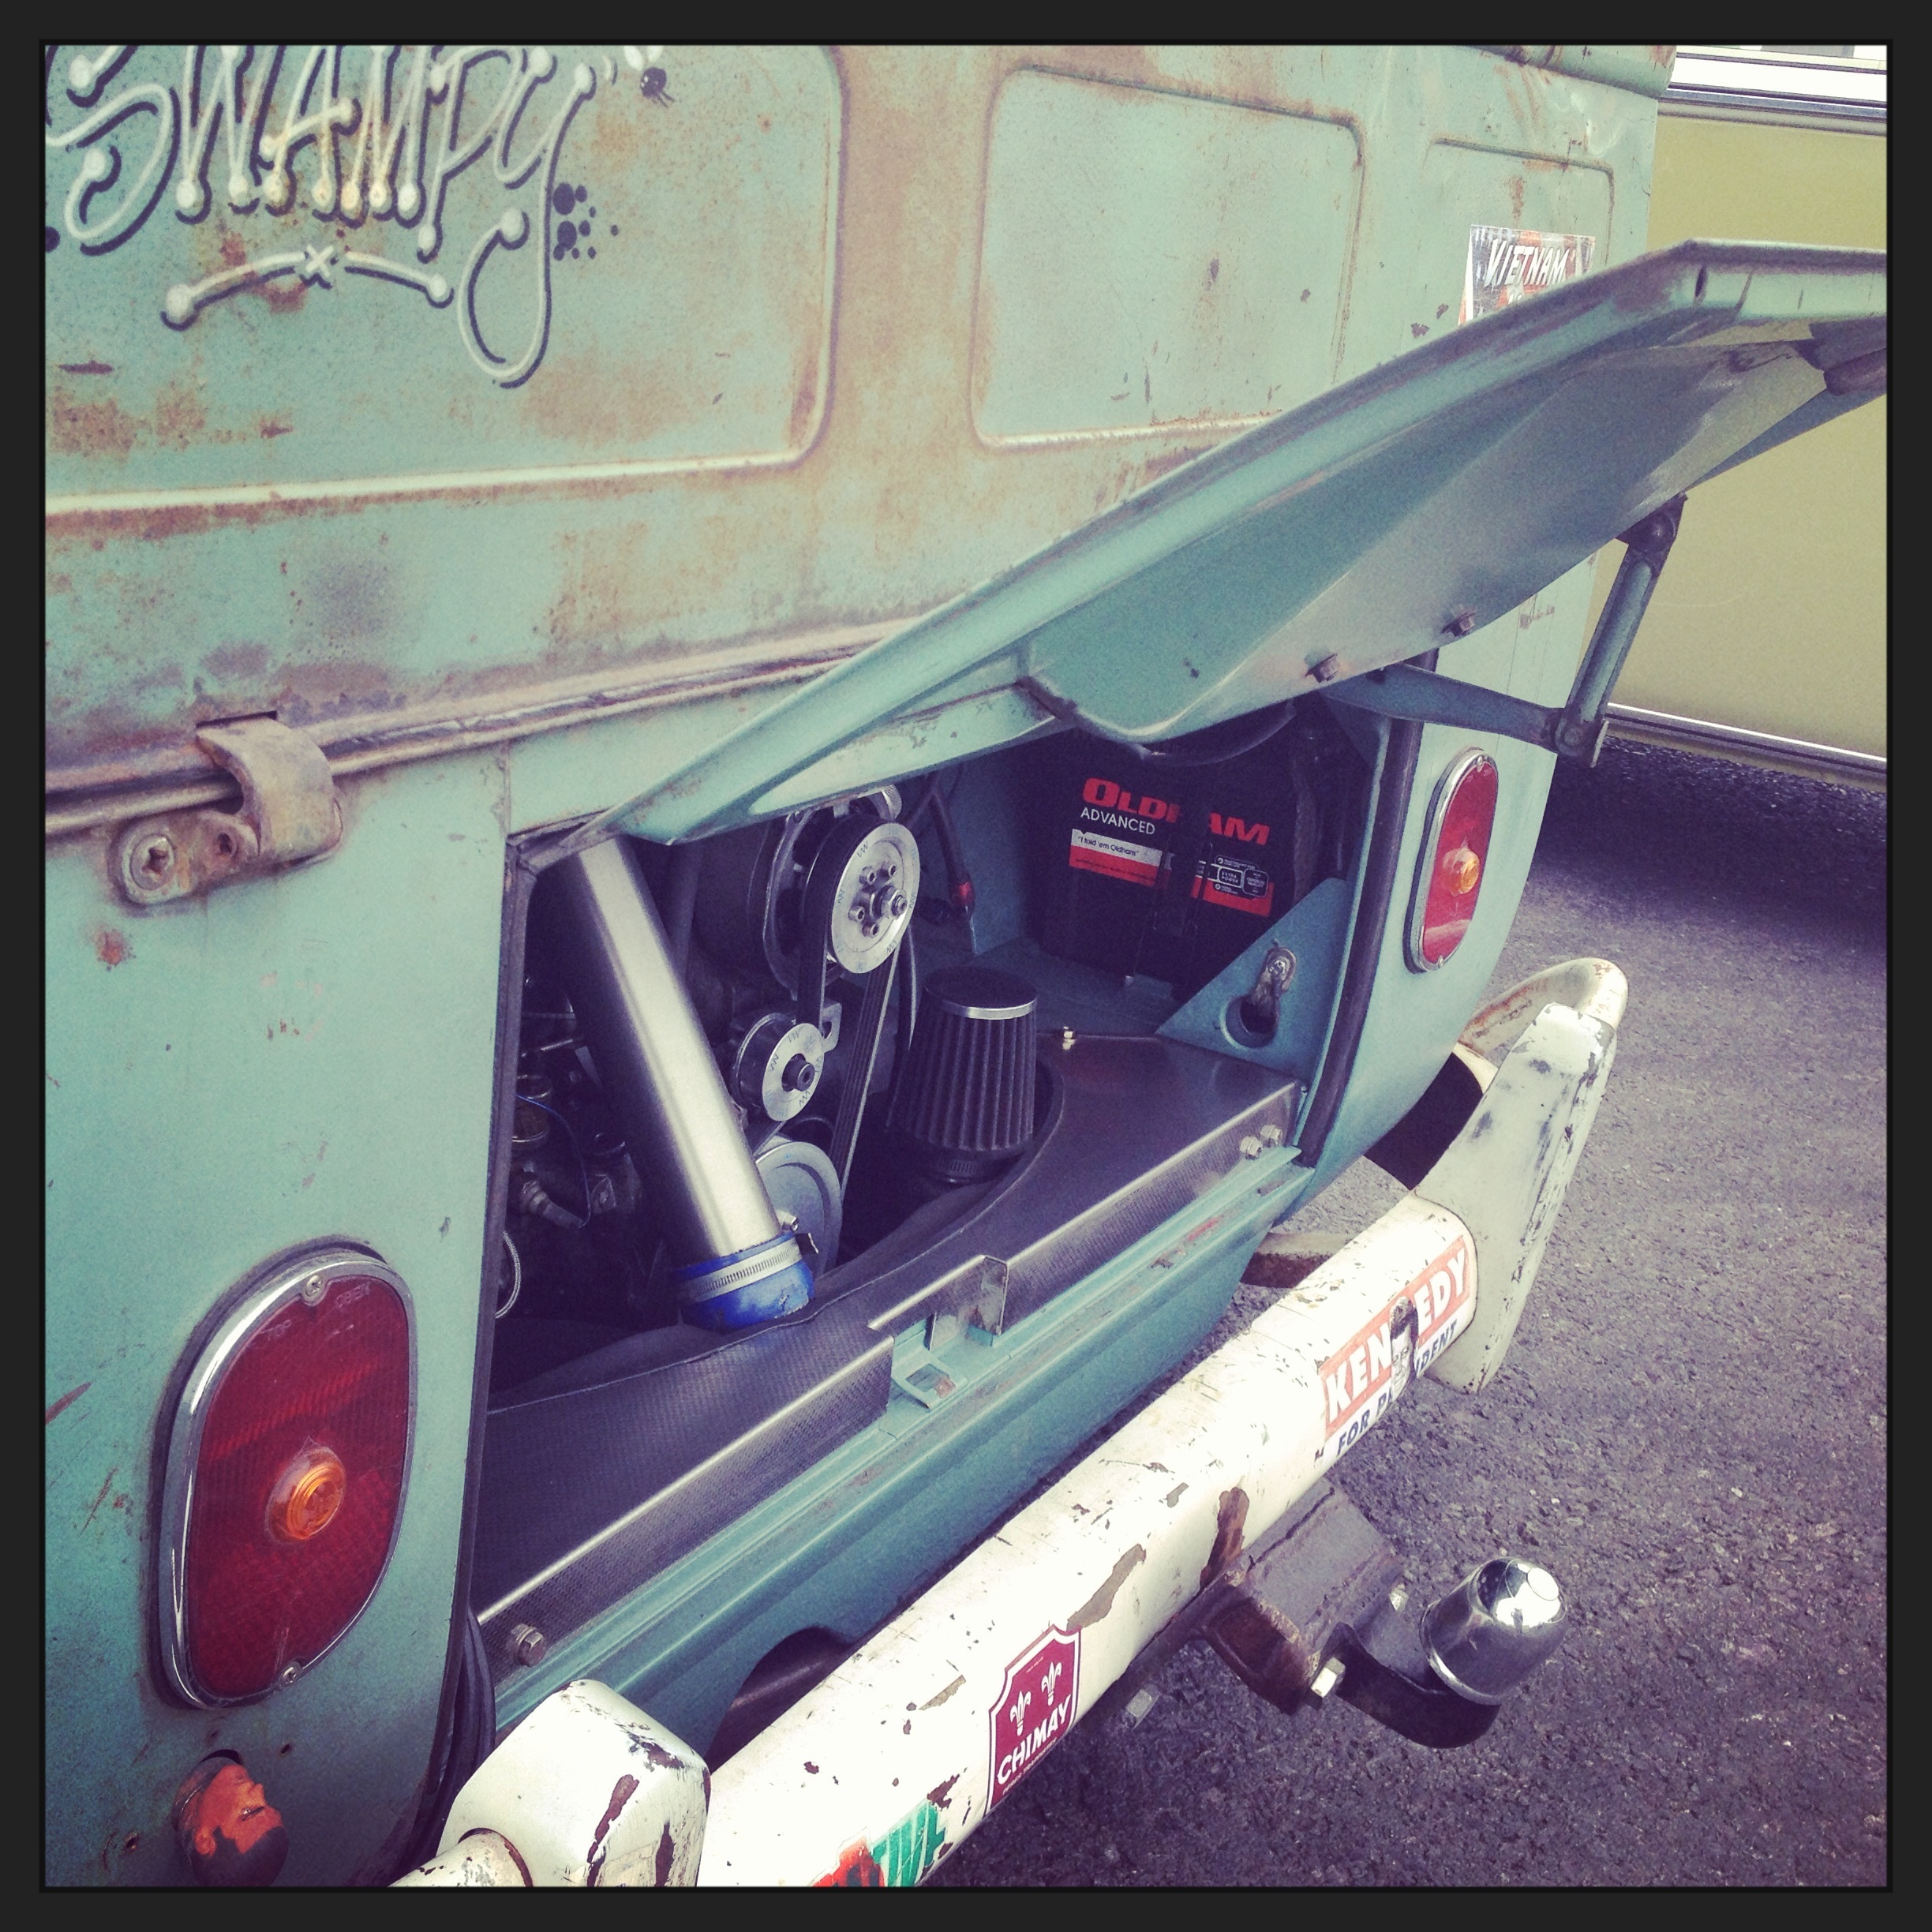
nature, car, vintage, retro, vw, van, old, home, summer, vacation, tourist, travel, airplane, aircraft, recreation, transport, vehicle, journey, aviation, holiday, brown, dirty, fashion, freedom, camping, tourism, trip, vw bus, handle, textured, briefcase, bus, art, motor, suitcase, beauty, classic, motorhome, destination, voyage, screenshot, used, automotive exterior